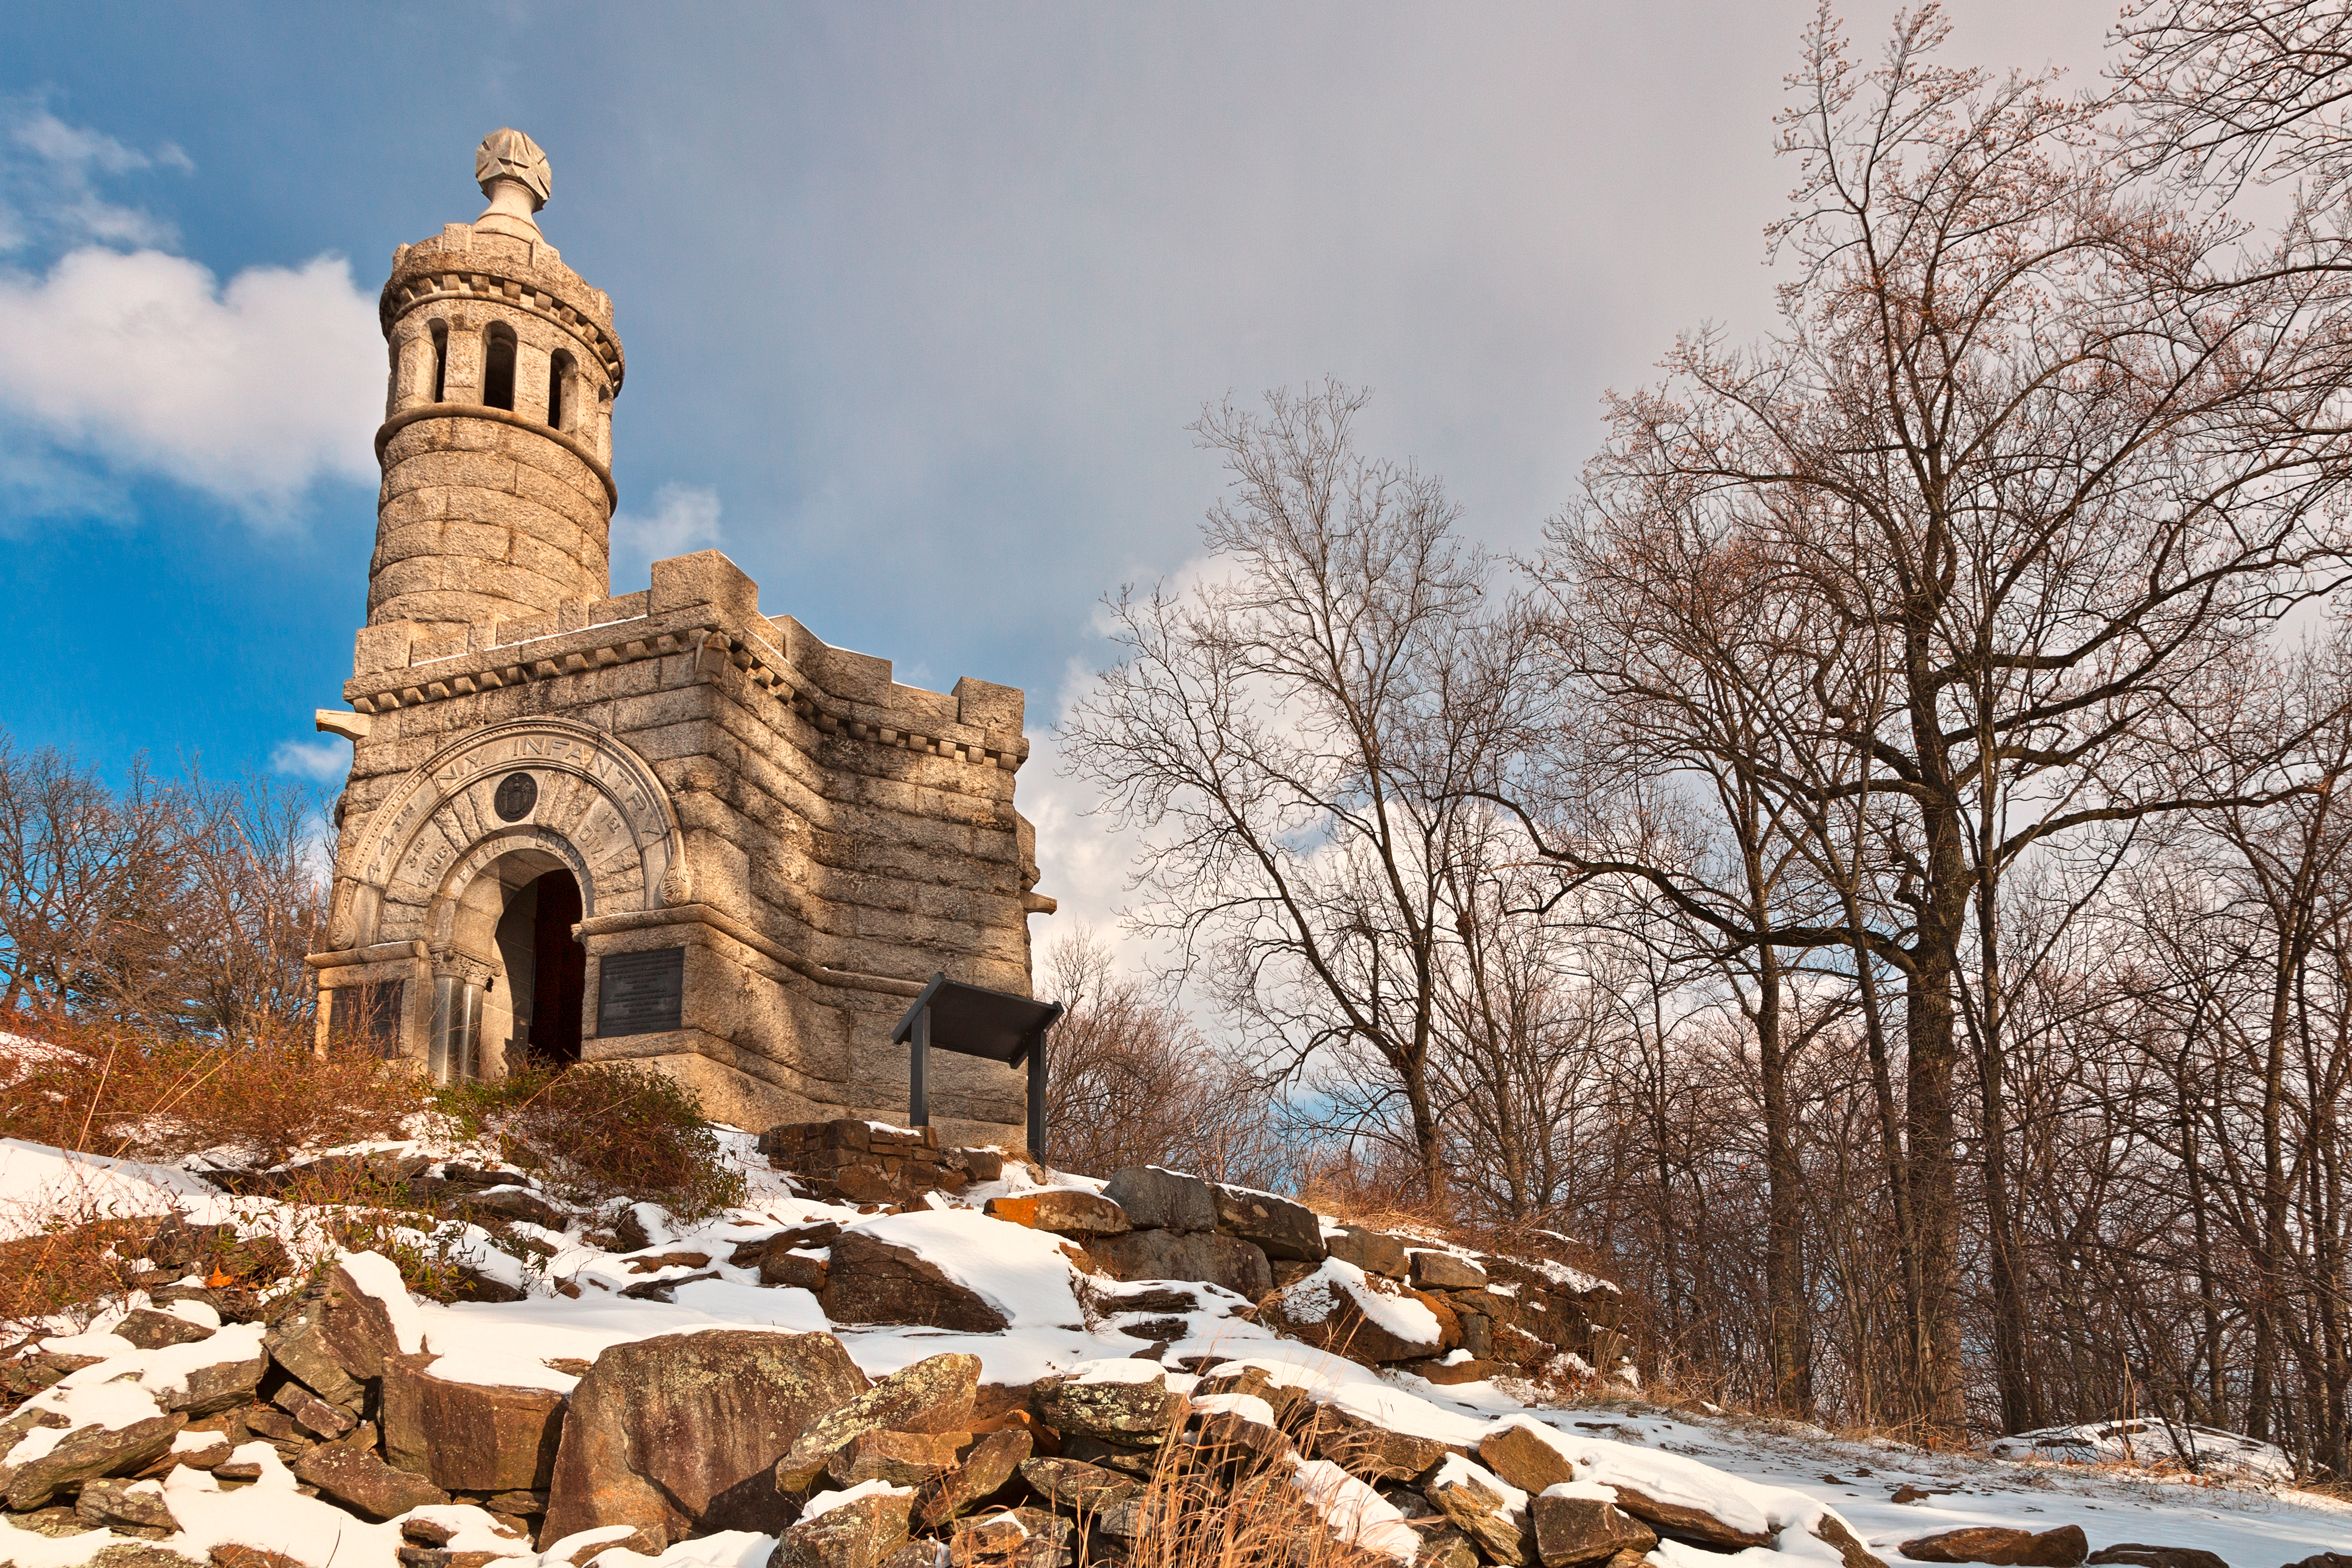
landscape, rock, snow, cold, winter, architecture, sky, white, cloudy, building, old, stone, monument, travel, foliage, ice, orange, tower, scenic, colourful, color, scenery, usa, america, brown, castle, landmark, frozen, blue, rocky, church, historic, colorful, tourism, season, place of worship, trees, rocks, colour, memorial, free, hdr, clouds, colors, american, classical, background, temple, cool, ruins, icy, unitedstates, monastery, wideangle, bricks, stock, picture, pennsylvania, colours, beauty, cyan, epic, beautiful, history, scene, image, historical, classic, vibrant, americana, freezing, civilwar, resource, somadjinn, freestockca, gettysburg, littleroundtop, nicolasraymond, cwt15bf, ancient history